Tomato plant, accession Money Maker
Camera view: horizontal (90 deg, fisheye); turntable rotation: 90 degrees
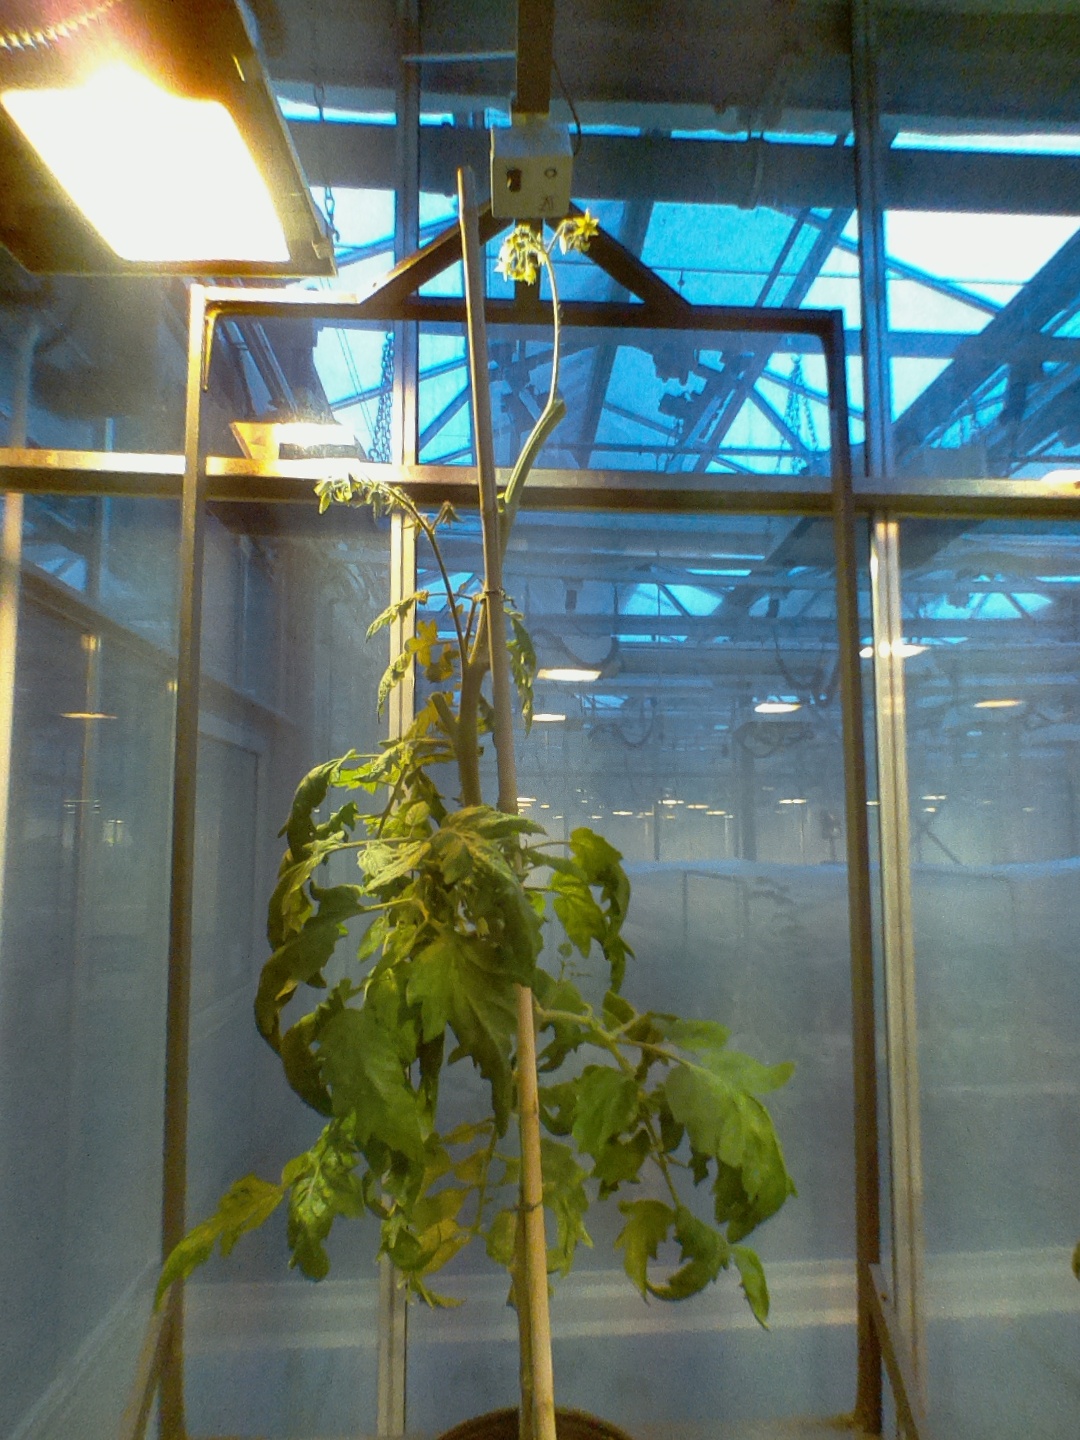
BBCH growth stage 73: 30%-40% of final fruit size